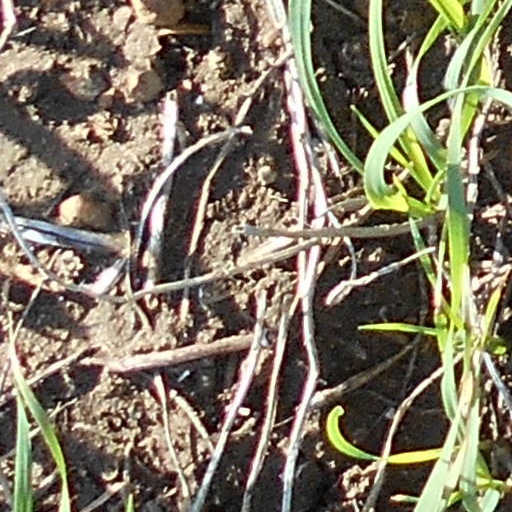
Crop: wheat